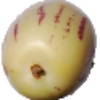
Label: pepino